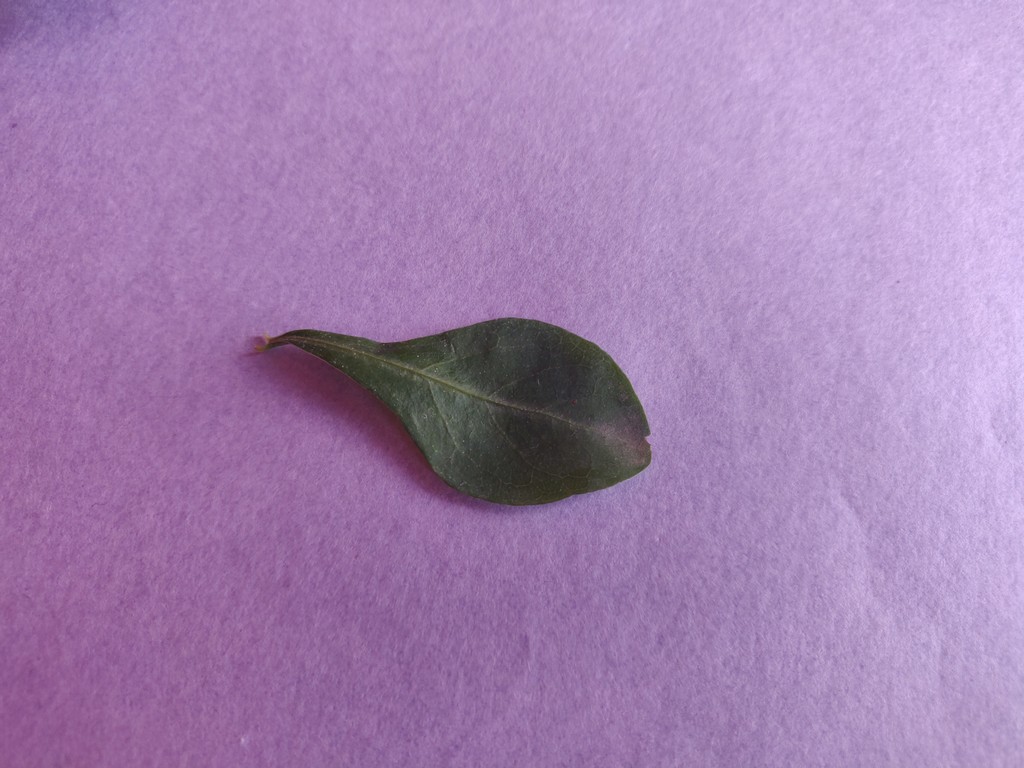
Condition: Healthy
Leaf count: single
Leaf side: front